Octavia St. Laurent

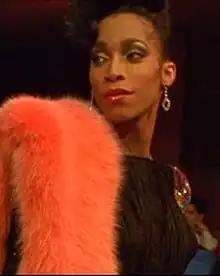
St. Laurent in "Paris Is Burning", c. 1990

Octavia St. Laurent Mizrahi (March 16, 1964 – May 17, 2009) was an American model and AIDS educator who was active in New York City's Black and Latino ballroom community and Harlem's luxurious balls. She came to public attention after being featured in the 1990 documentary "Paris Is Burning".